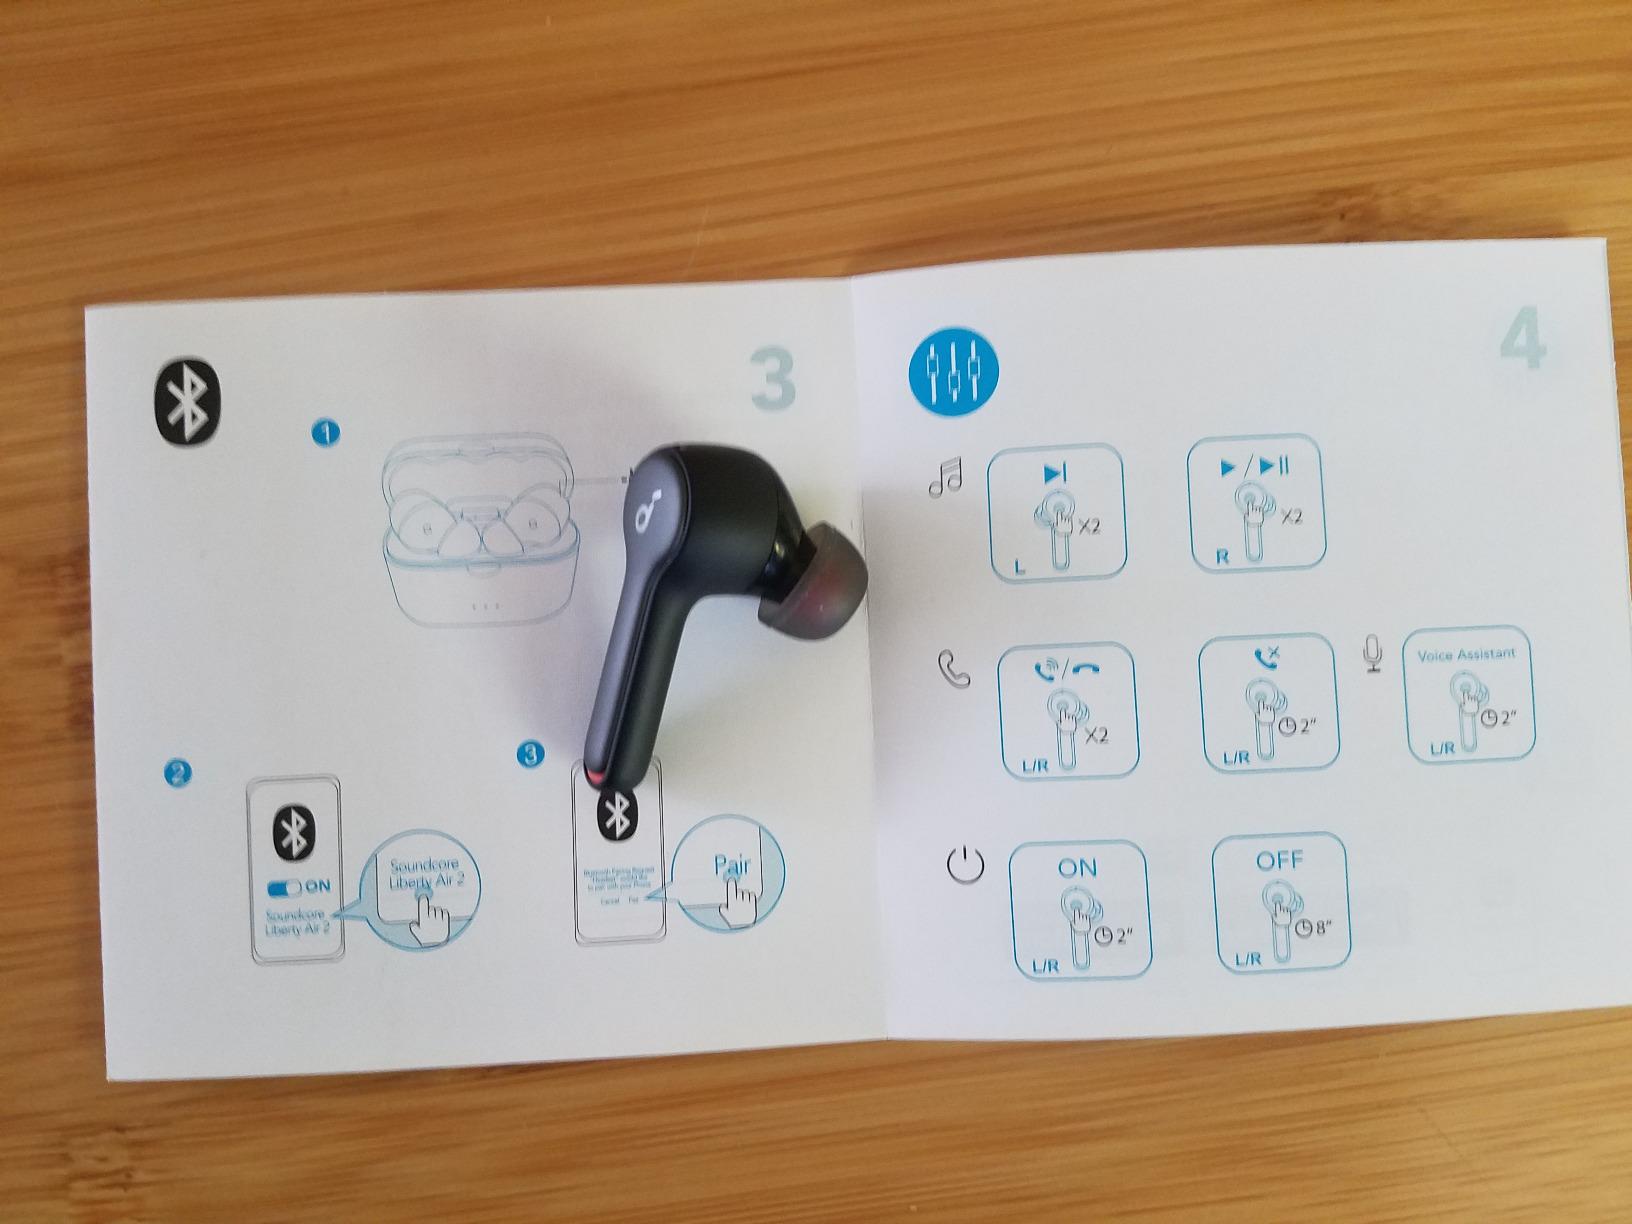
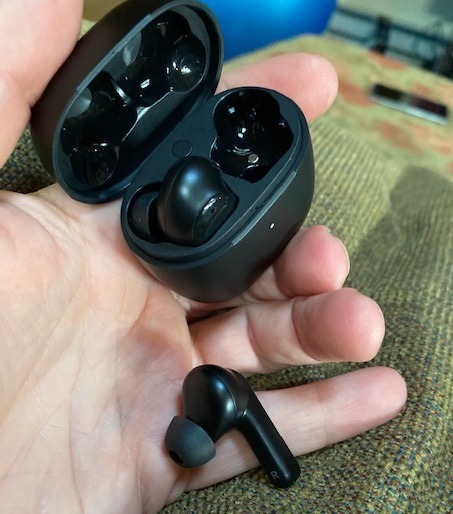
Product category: earbuds
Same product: no